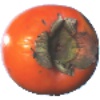
Label: kaki